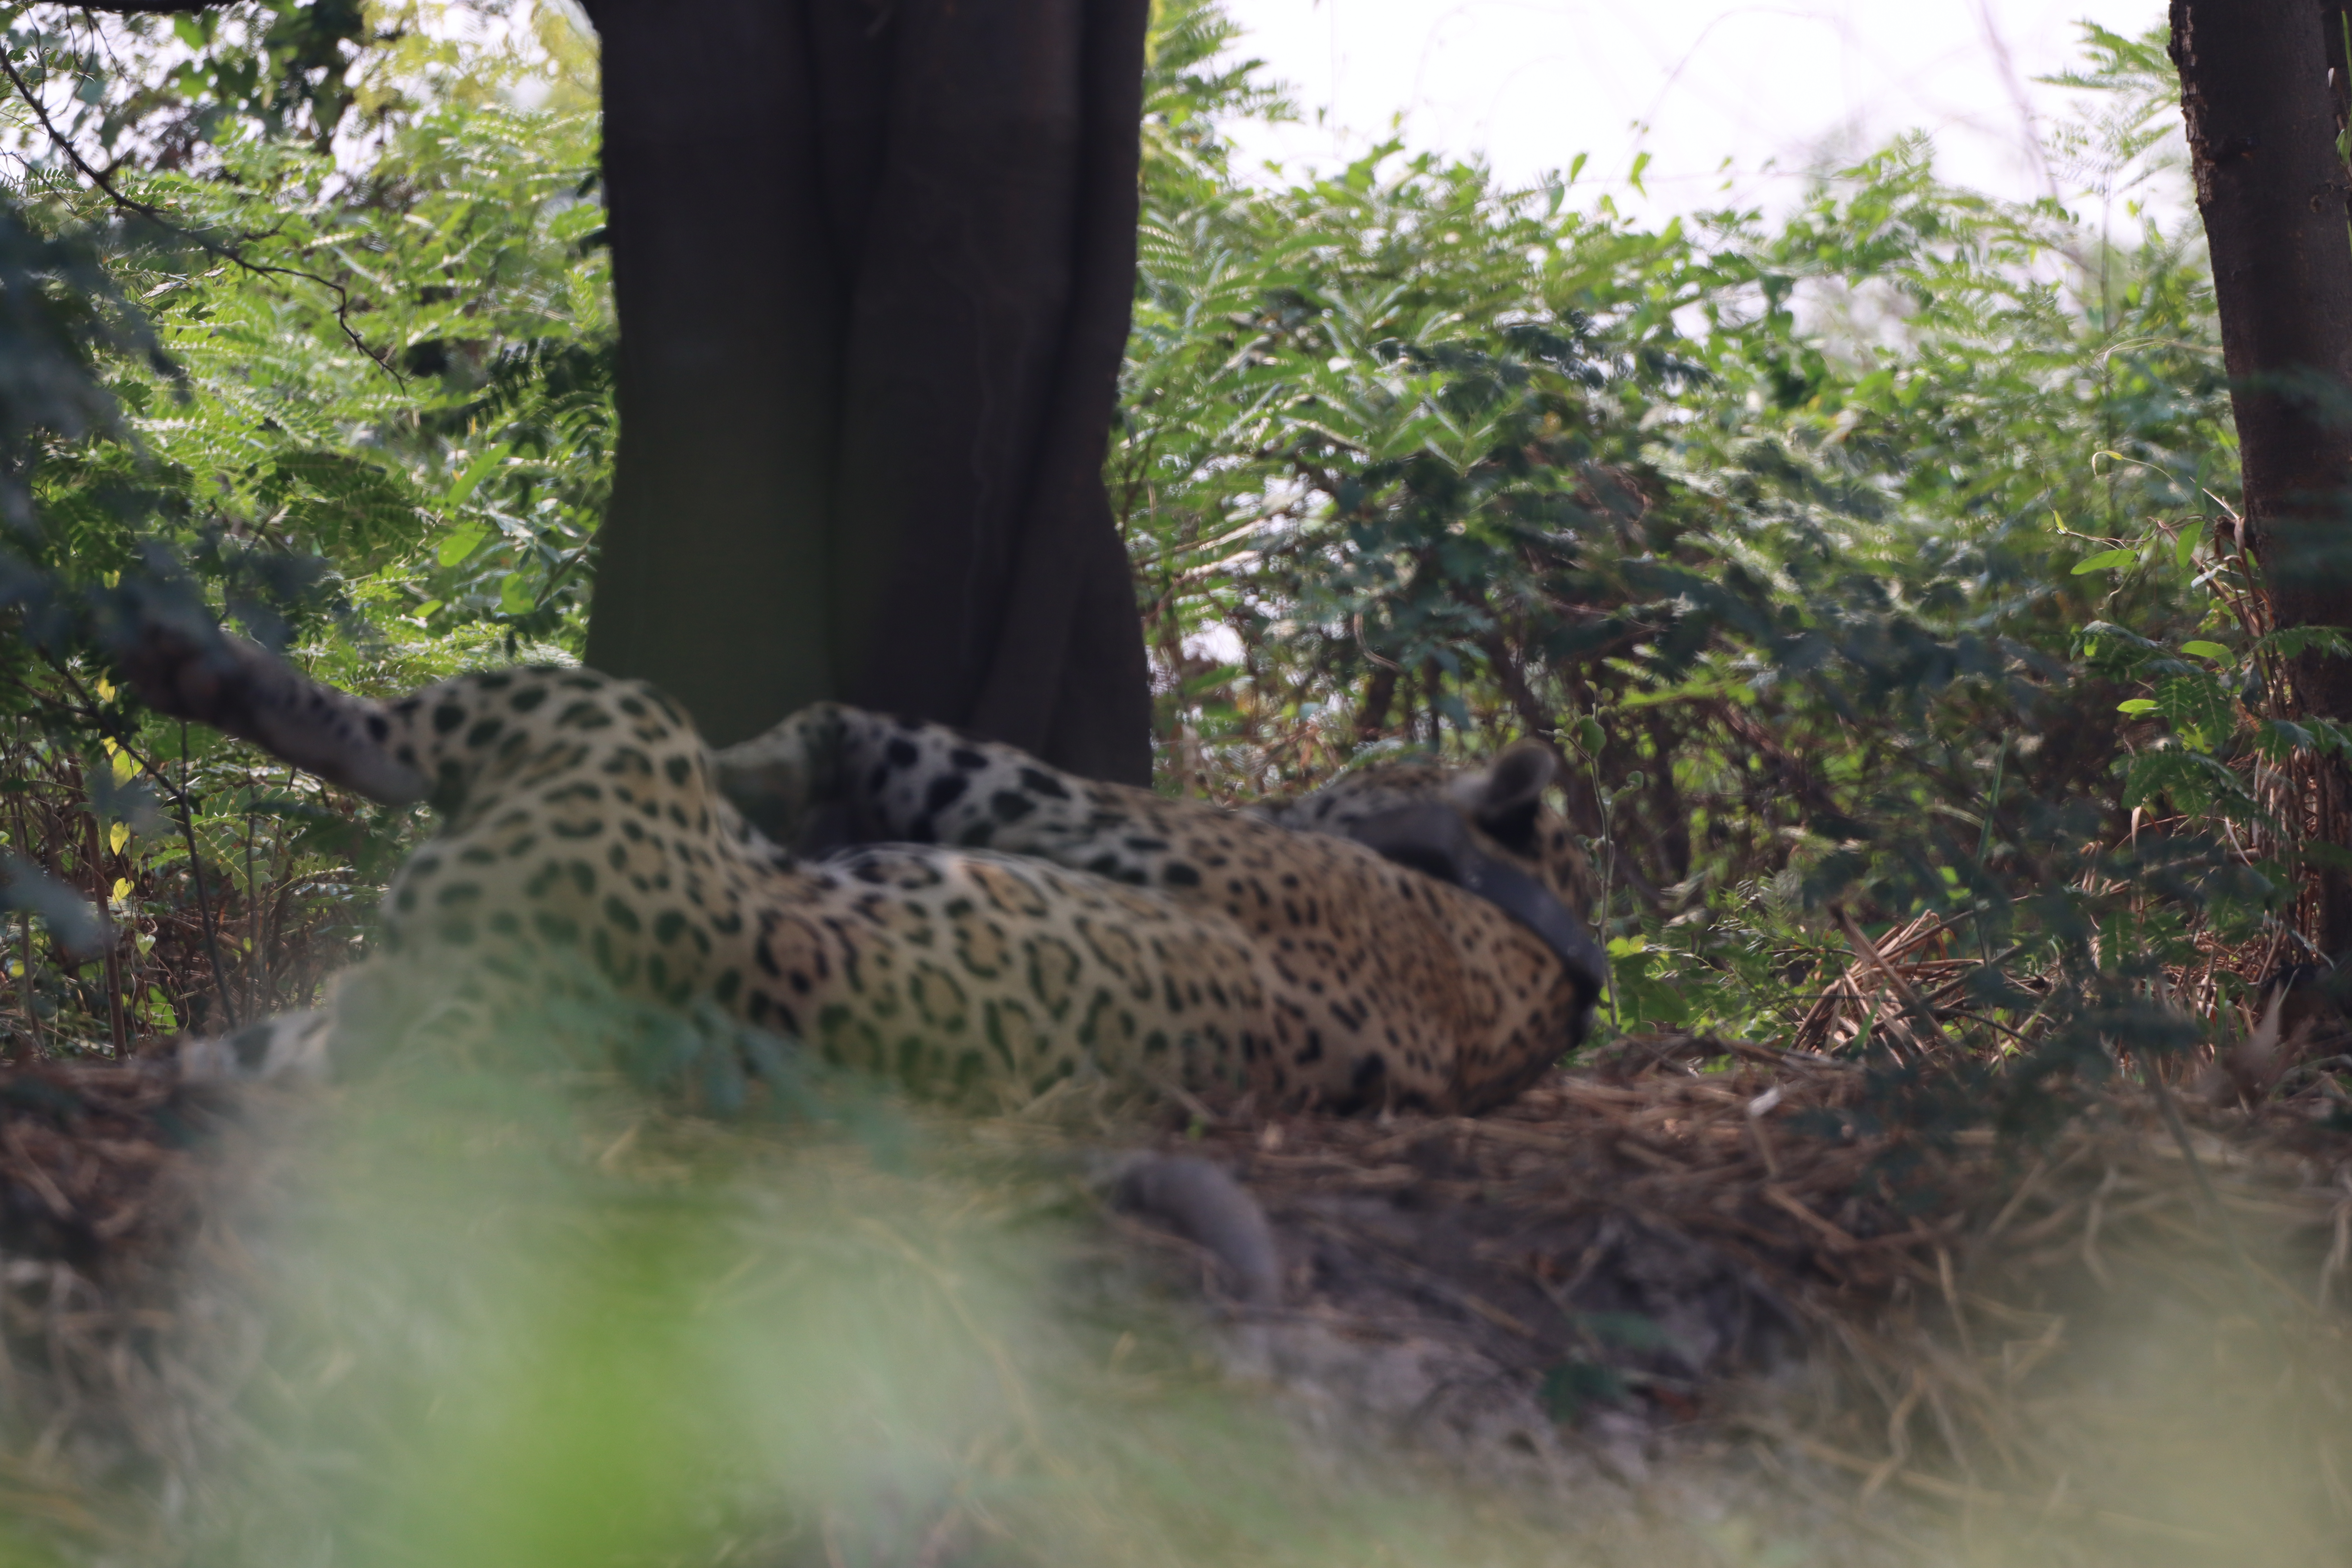
Jaguar: Ousado